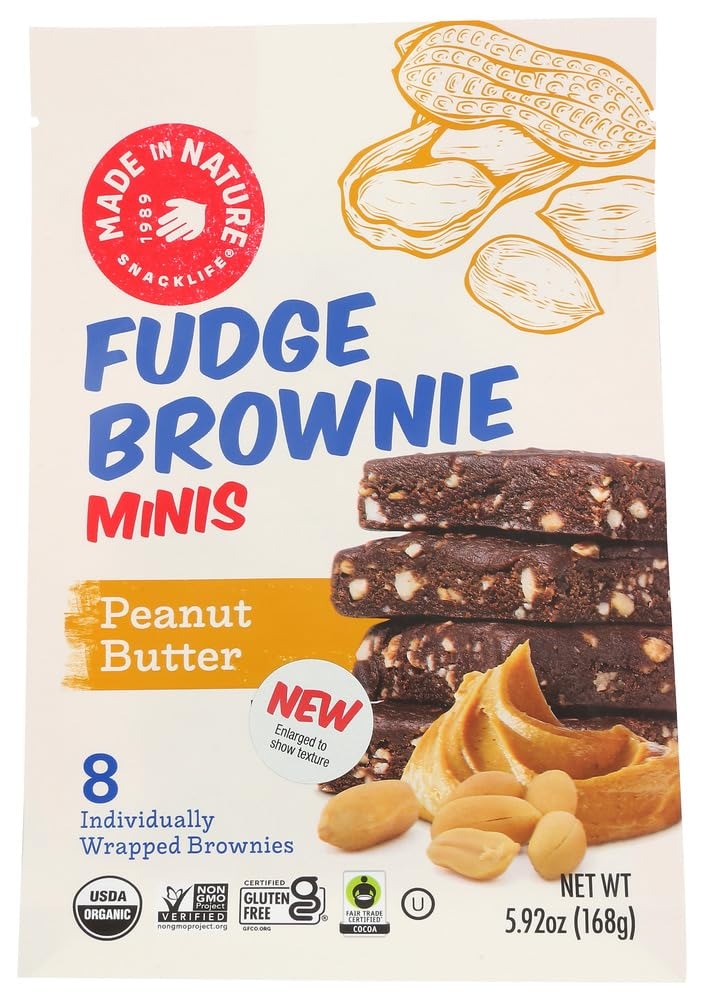
Item Name: Made In Nature Fudge Brownie Minis, Peanut Butter, Fair Trade, Kosher, USDA Certified Organic, Gluten Free & Non-GMO, 5.92 Ounce (Pack of 6)
Bullet Point: Made In Nature Fudge Brownie Minis, Peanut Butter, Fair Trade, Kosher, USDA Certified Organic, Gluten Free & Non-GMO, 5.92 Ounce (Pack of 6)
Value: 35.52
Unit: Ounce

Price: 4.69